National Security Agency

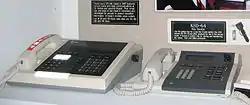
STU-III secure telephones on display at the National Cryptologic Museum

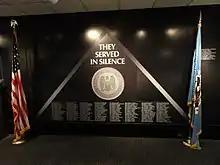
National Cryptologic Memorial

NSA had facilities at Friendship Annex (FANX) in Linthicum, Maryland, which is a 20 to 25-minute drive from Fort Meade; the Aerospace Data Facility at Buckley Space Force Base in Aurora, Colorado; NSA Texas in the Texas Cryptology Center at Lackland Air Force Base in San Antonio, Texas; NSA Georgia, Georgia Cryptologic Center, Fort Gordon, Augusta, Georgia; NSA Hawaii, Hawaii Cryptologic Center in Honolulu; the Multiprogram Research Facility in Oak Ridge, Tennessee, and elsewhere.